Heidy Tamme

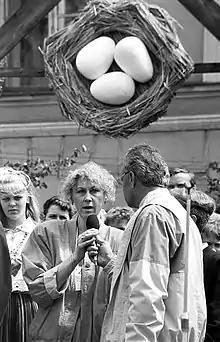
Heidy Tamme in 1989.

Heidy Tamme (also known as Heidi Tamme, Heidy Laanemäe; born on 5 April 1943) is an Estonian estrada, chamber and pop singer whose career began in the early 1960s.